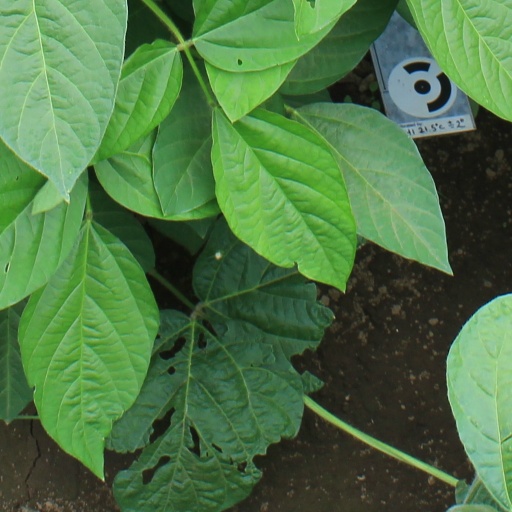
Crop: soybean